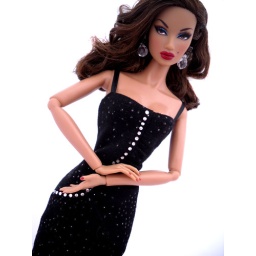
Kyori Sato in a small black dress by Frau E. Design .... Totally love it!!!!